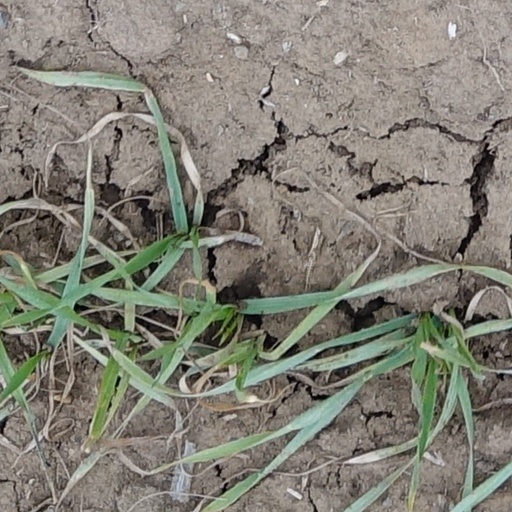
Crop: wheat